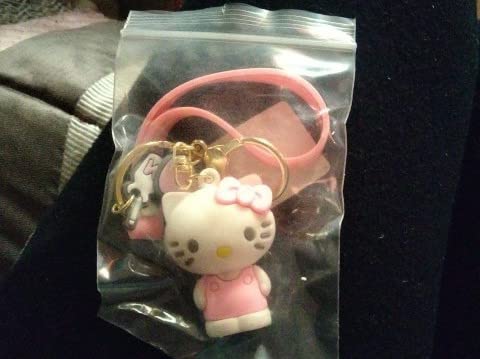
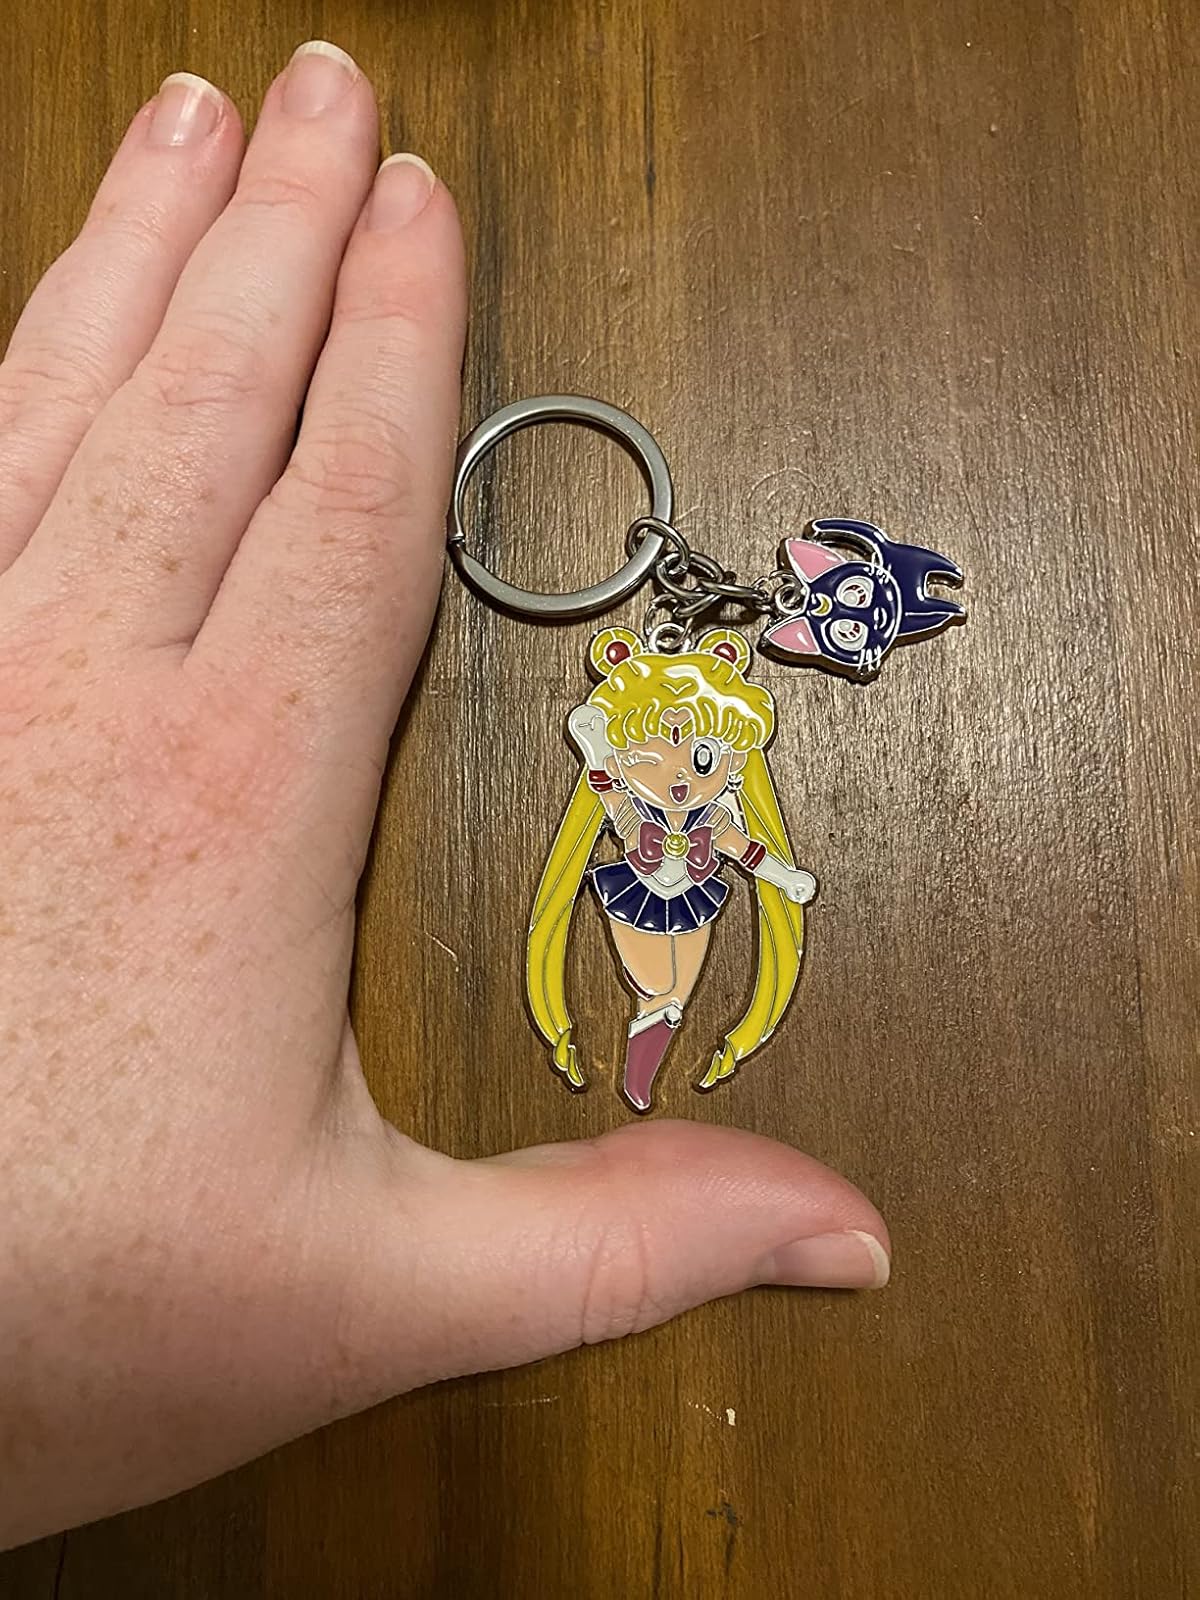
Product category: accessories_keychain
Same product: no